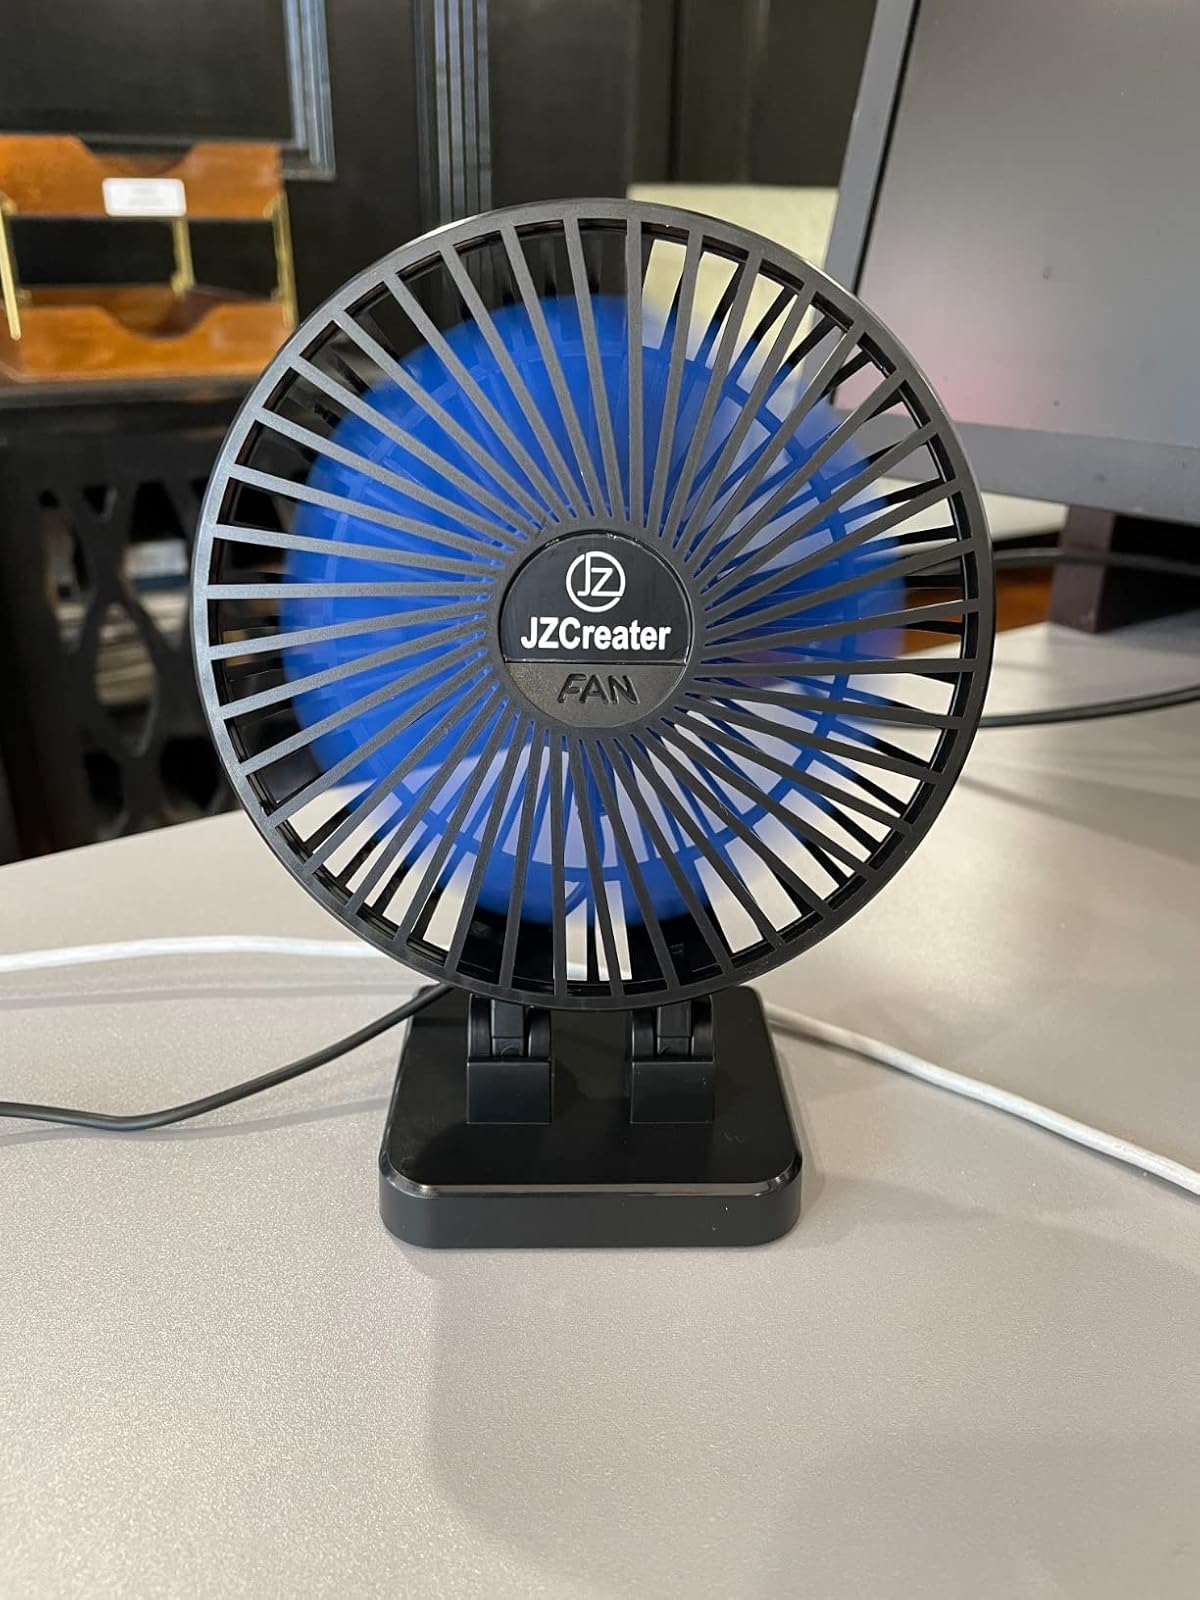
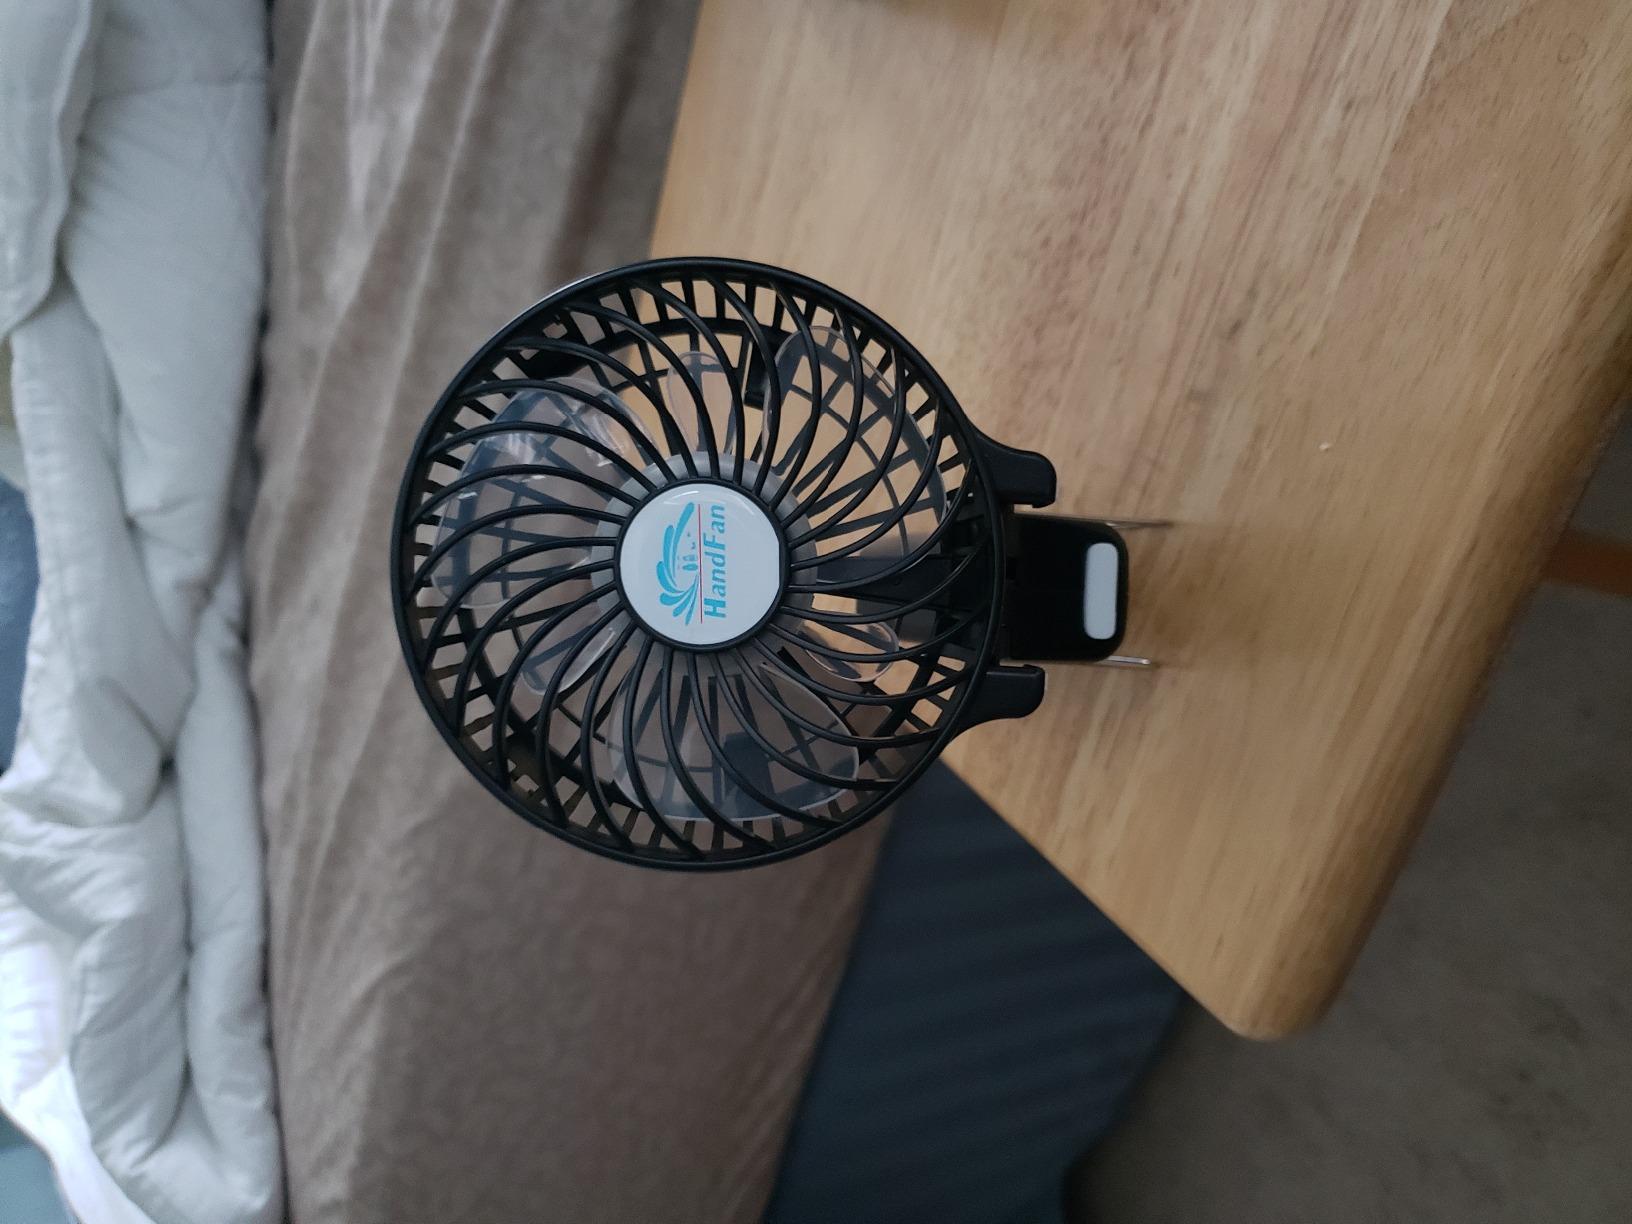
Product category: fan
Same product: no